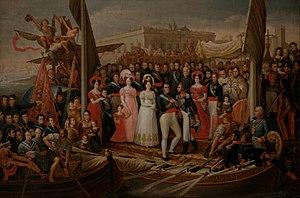
Ferdinand VII, né le 14 octobre 1784 à Madrid et mort le 29 septembre 1833 dans la même ville, fut roi d'Espagne entre mars et mai 1808, et de 1814 à 1833. Il était le fils du roi d'Espagne Charles IV et de Marie-Louise de Bourbon-Parme.